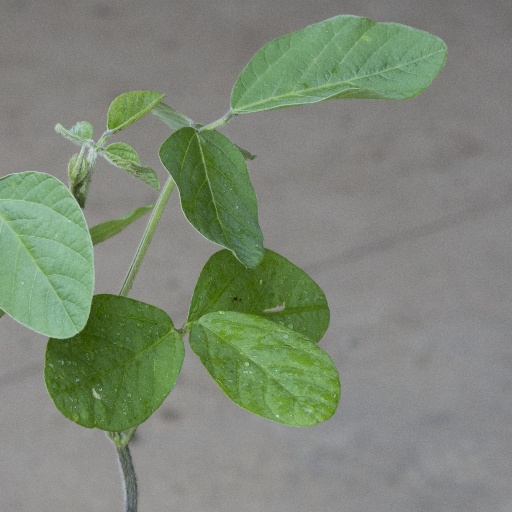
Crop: soybean